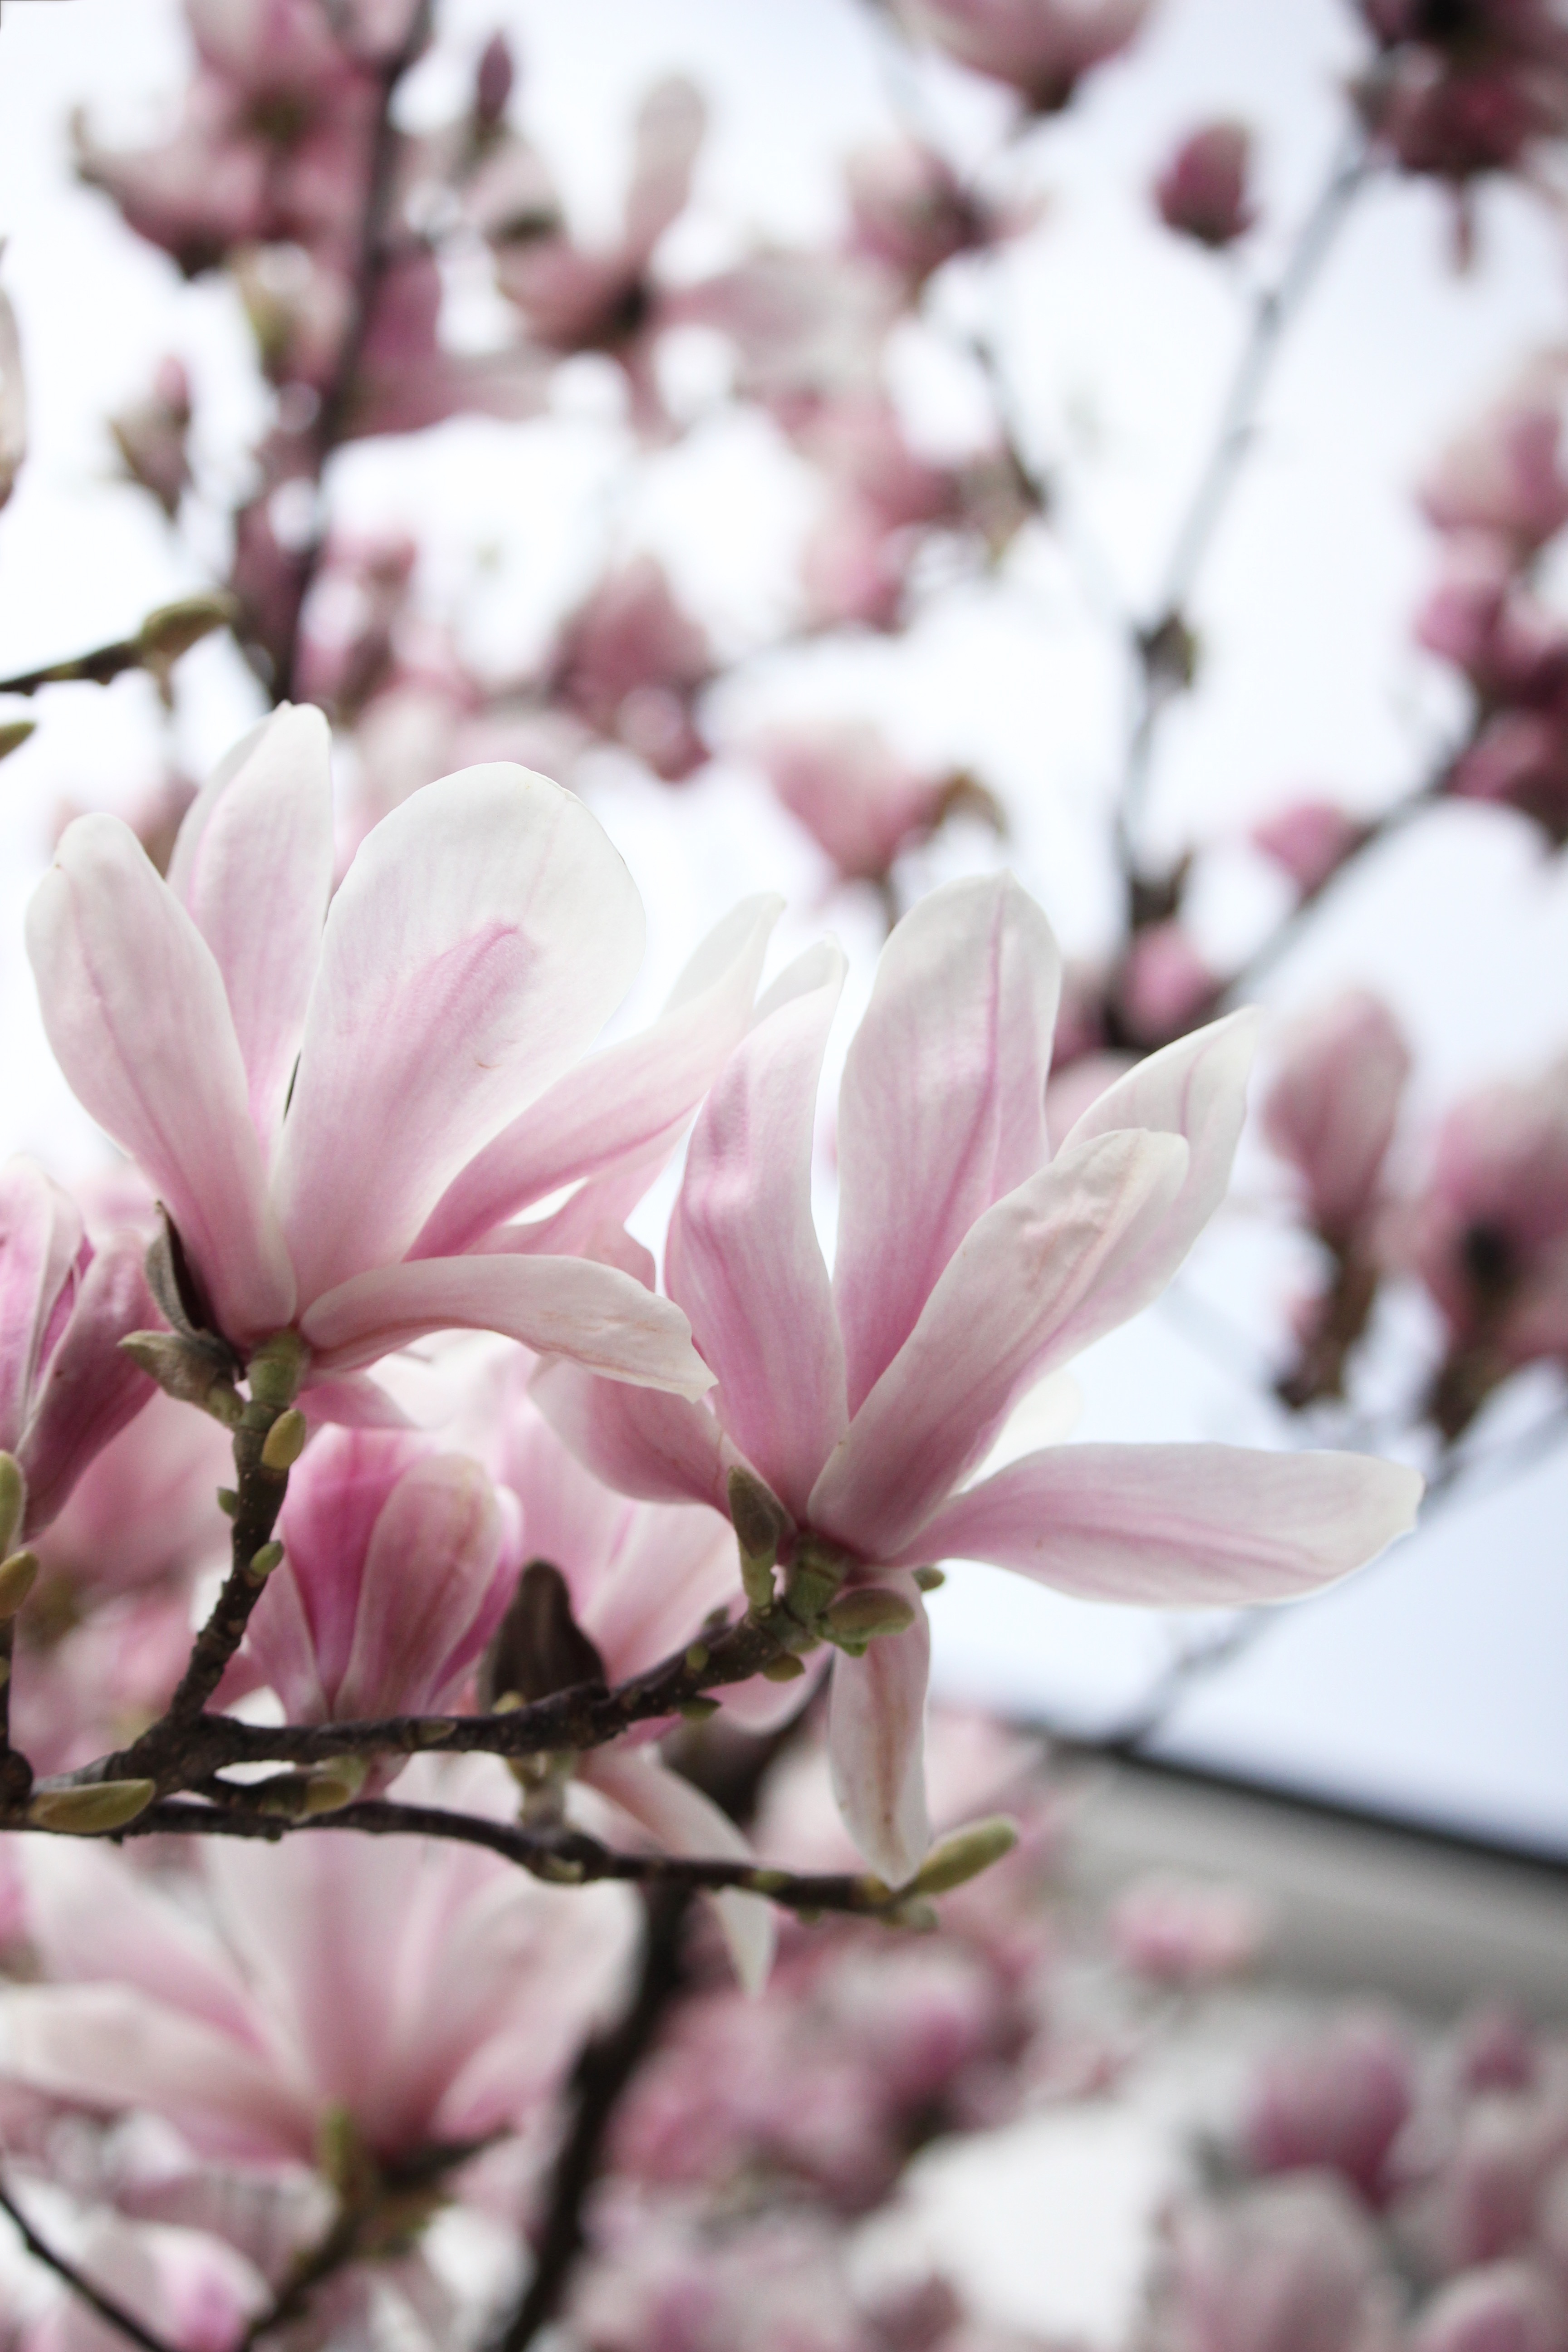
branch, blossom, plant, flower, petal, spring, botany, pink, flora, cherry blossom, magnolia, flowering tree, flowering plant, spring bloom, spring forward, land plant, spring break, march madness, how to photograph flowering trees, white bloom